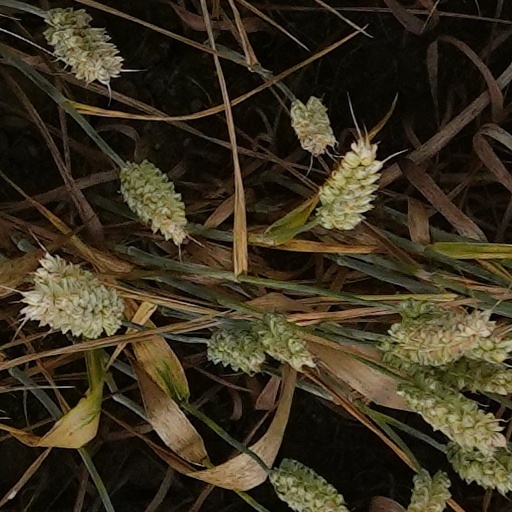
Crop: wheat